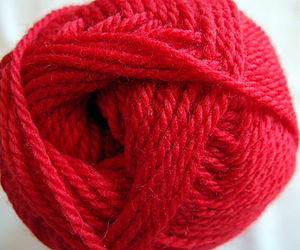
Kamgarn
Kamgarn bestående af 4 tråde.
Kamgarn regnes for en mere slidstærk garntype end blot kartet uld, idet det kæmmes og spindes af langfibret svagt kruset fåreuld hvor fibrene under spindingen kæmmes og strækkes til de ligger helt parallelt. Traditionelt er kamgarn et fint, fast, kompakt og ensartet garn der ikke krymper. Anvendes ofte til vævning af tætte og glatte stoffer.